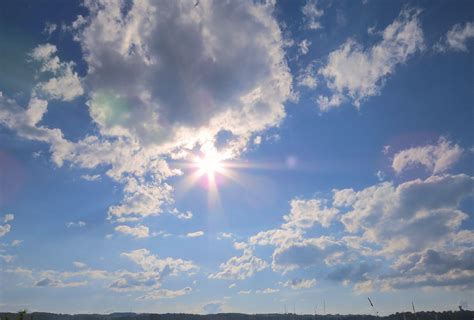
Weather: sun or clear